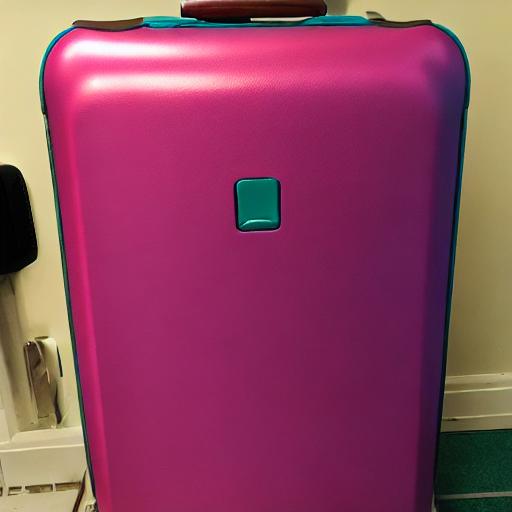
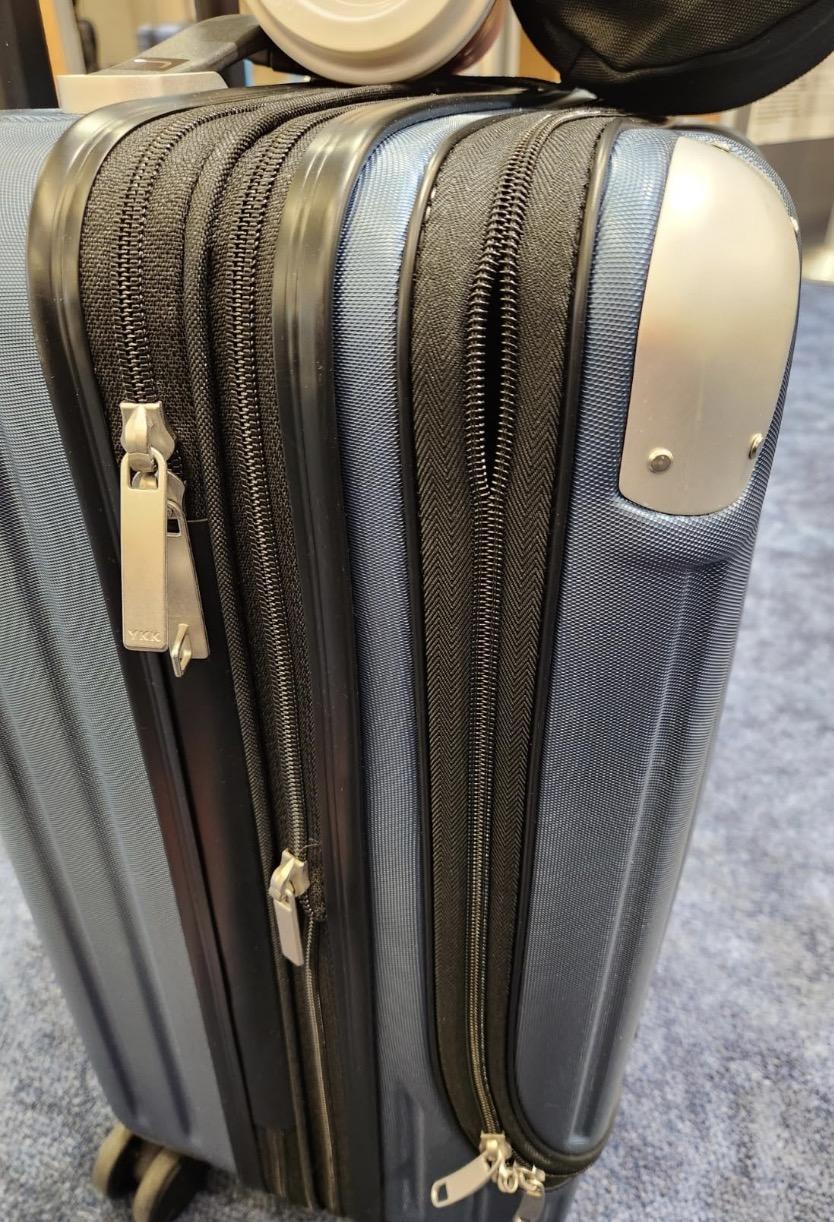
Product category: items_tea
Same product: no